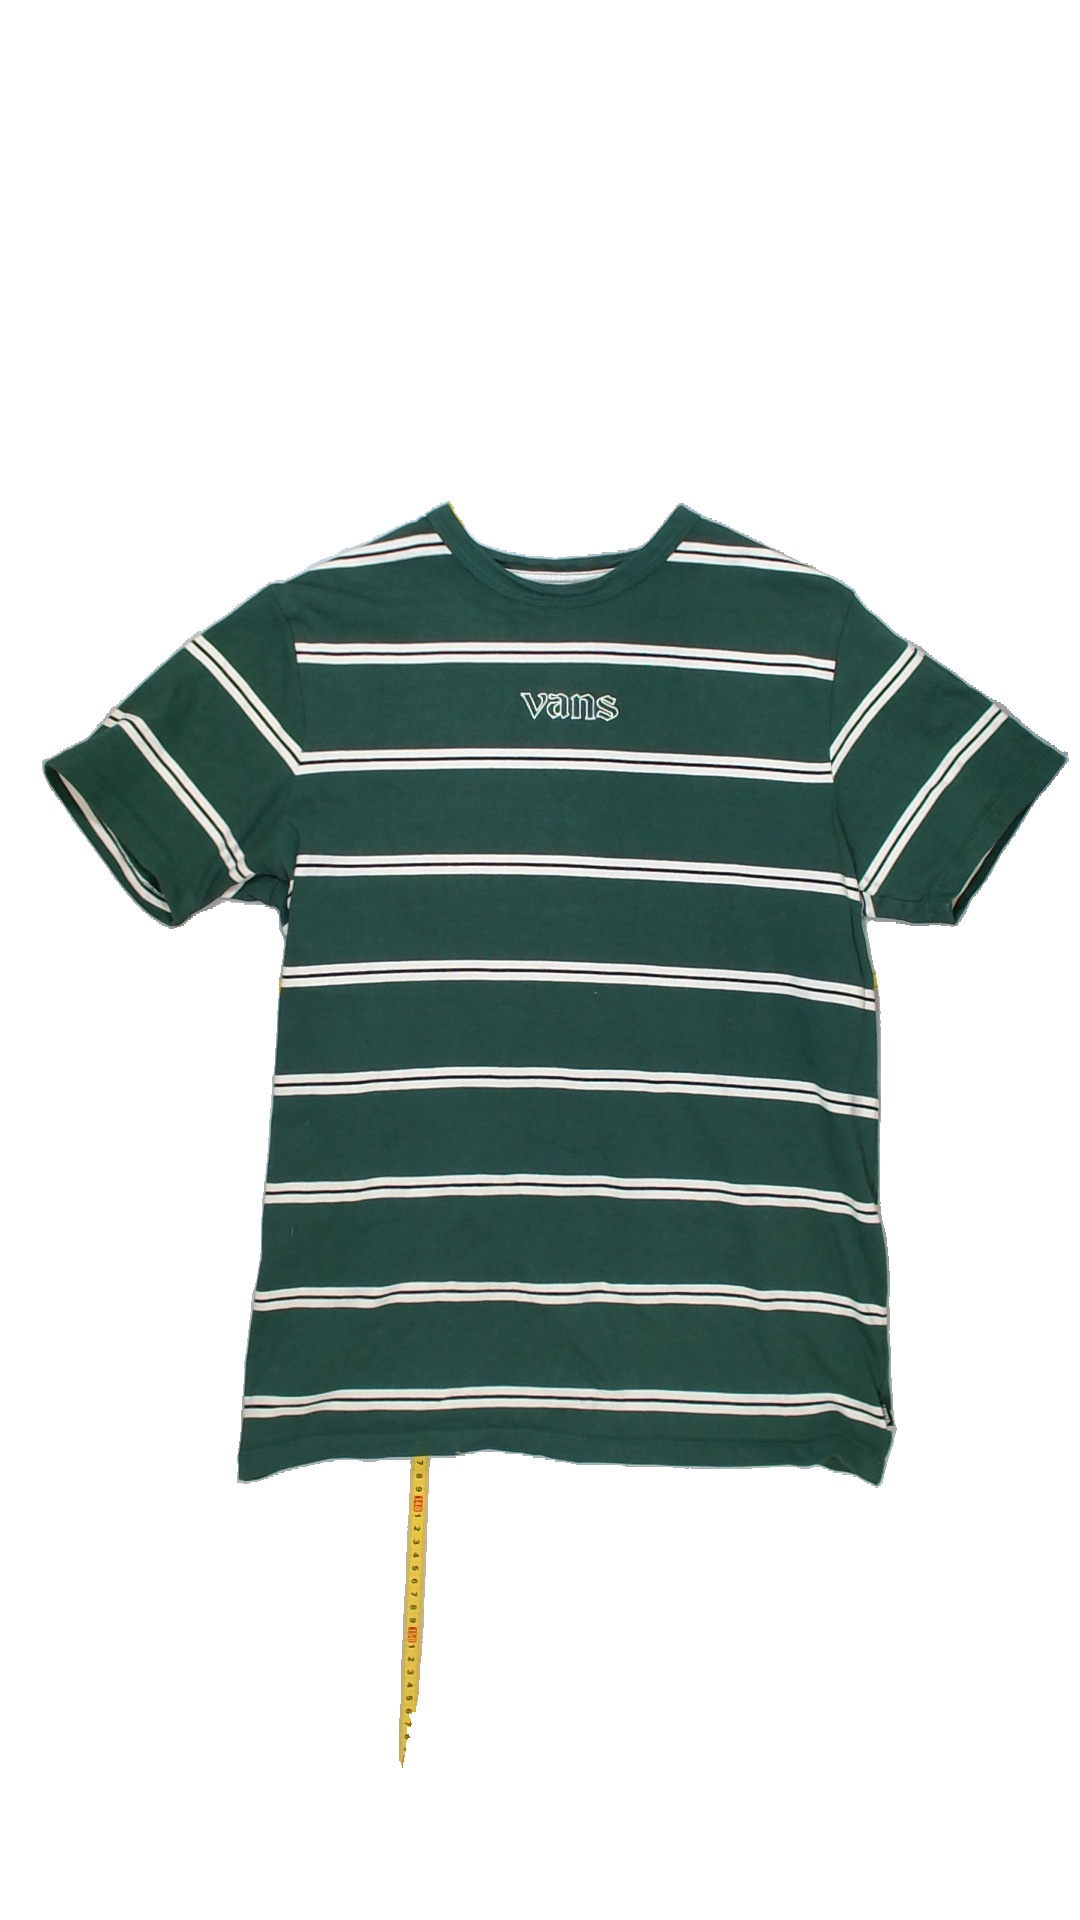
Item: T-shirt (Ladies)
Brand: Vans
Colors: Green
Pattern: Logo print
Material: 100%cotton
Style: No trend
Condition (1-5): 5
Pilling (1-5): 5
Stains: No
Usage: Reuse
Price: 100-150